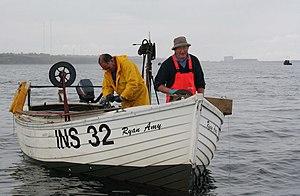
Pêche de maquereaux à la palangrotte (petite palangre), qui serviront principalement d'appâts dans les casiers."